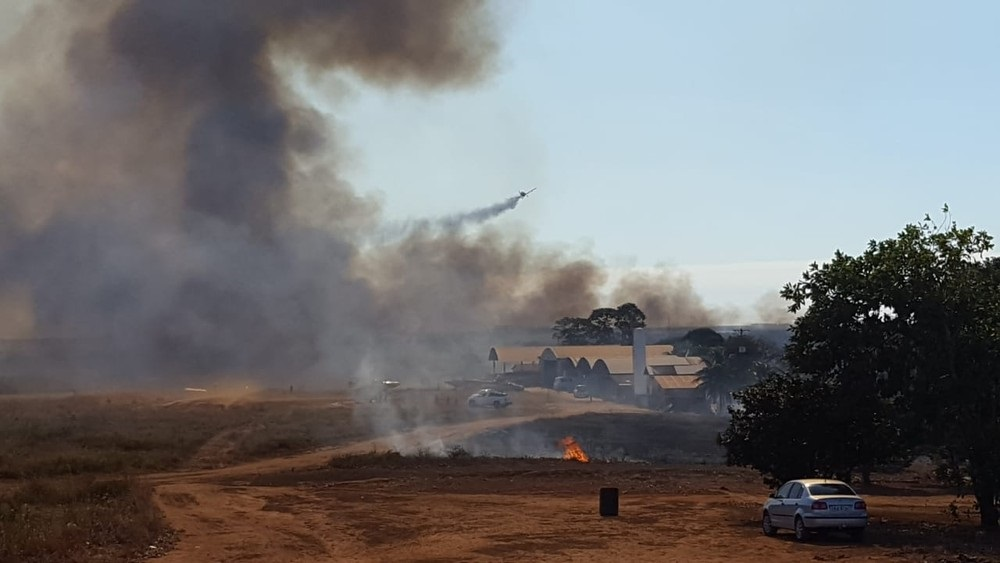
Fire: yes
Smoke: yes